Eucomis pallidiflora

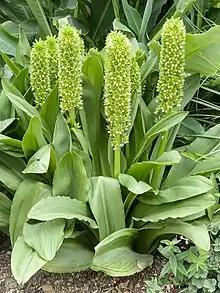
"E. pallidiflora" subsp. "pole-evansii" in Cambridge University Botanic Garden

"E. pallidiflora" subsp. "pallidiflora" has a relatively densely packed raceme of flowers on a stem (peduncule) up to high from the base to the first flower, whereas "E. pallidiflora" subsp. "pole-evansii" has a loose raceme on a stem long before the first flower. Some sources regard "E. pallidiflora" subsp. "pole-evansii" as hardly distinguishable from the typical form.